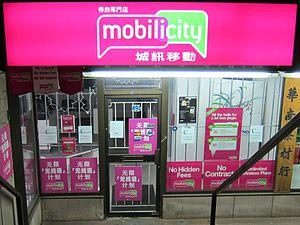
Boutique Mobilicity dans le Chinatown de Toronto. Unknown
Mobilicity est un opérateur de téléphonie mobile canadien à bas coût. Ses activités sont concentrées dans cinq villes que sont Toronto, Edmonton, Vancouver, Ottawa et Calgary.